John Coleman (Australian footballer)

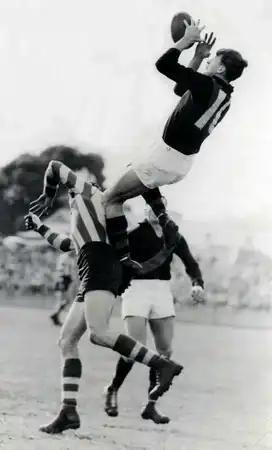
John Coleman taking a spectacular mark over North Melbourne's full-back, Vic Lawrence, on Saturday, 30 May 1953, with Essendon's Stan Booth waiting for "the crumbs".

Coleman capped his brilliant debut year in storybook fashion: he booted his one hundredth goal in the dying moments of a record Grand Final win over Carlton. As of 2023, he remains the only player to kick one hundred goals in his first year.